KenKen

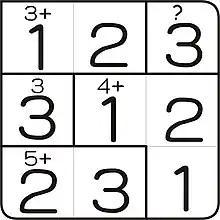
A simple KenKen puzzle, with answers filled in as large numbers.

KenKen and KenDoku are trademarked names for a style of arithmetic and logic puzzle invented in 2004 by Japanese math teacher Tetsuya Miyamoto, who intended the puzzles to be an instruction-free method of training the brain. The name derives from the Japanese word for . The names Calcudoku and Mathdoku are sometimes used by those who do not have the rights to use the KenKen or KenDoku trademarks.